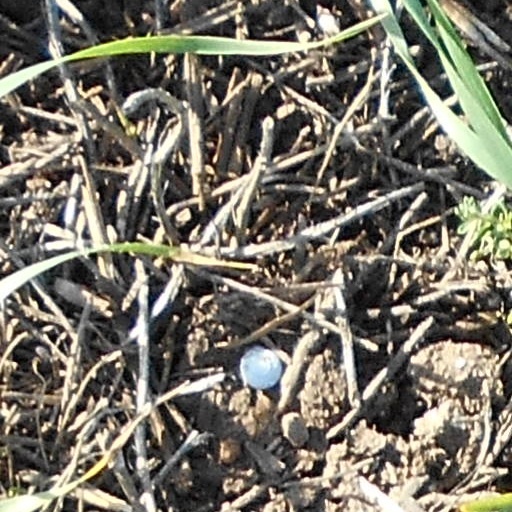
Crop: wheat